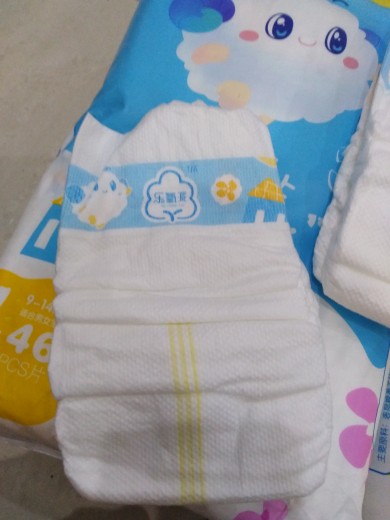
Label: trash